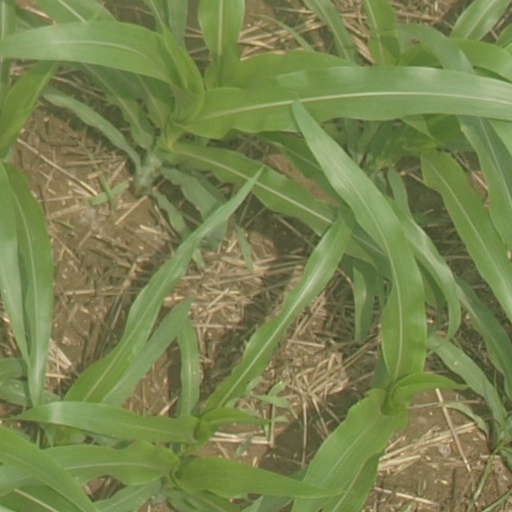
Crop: maize; corn